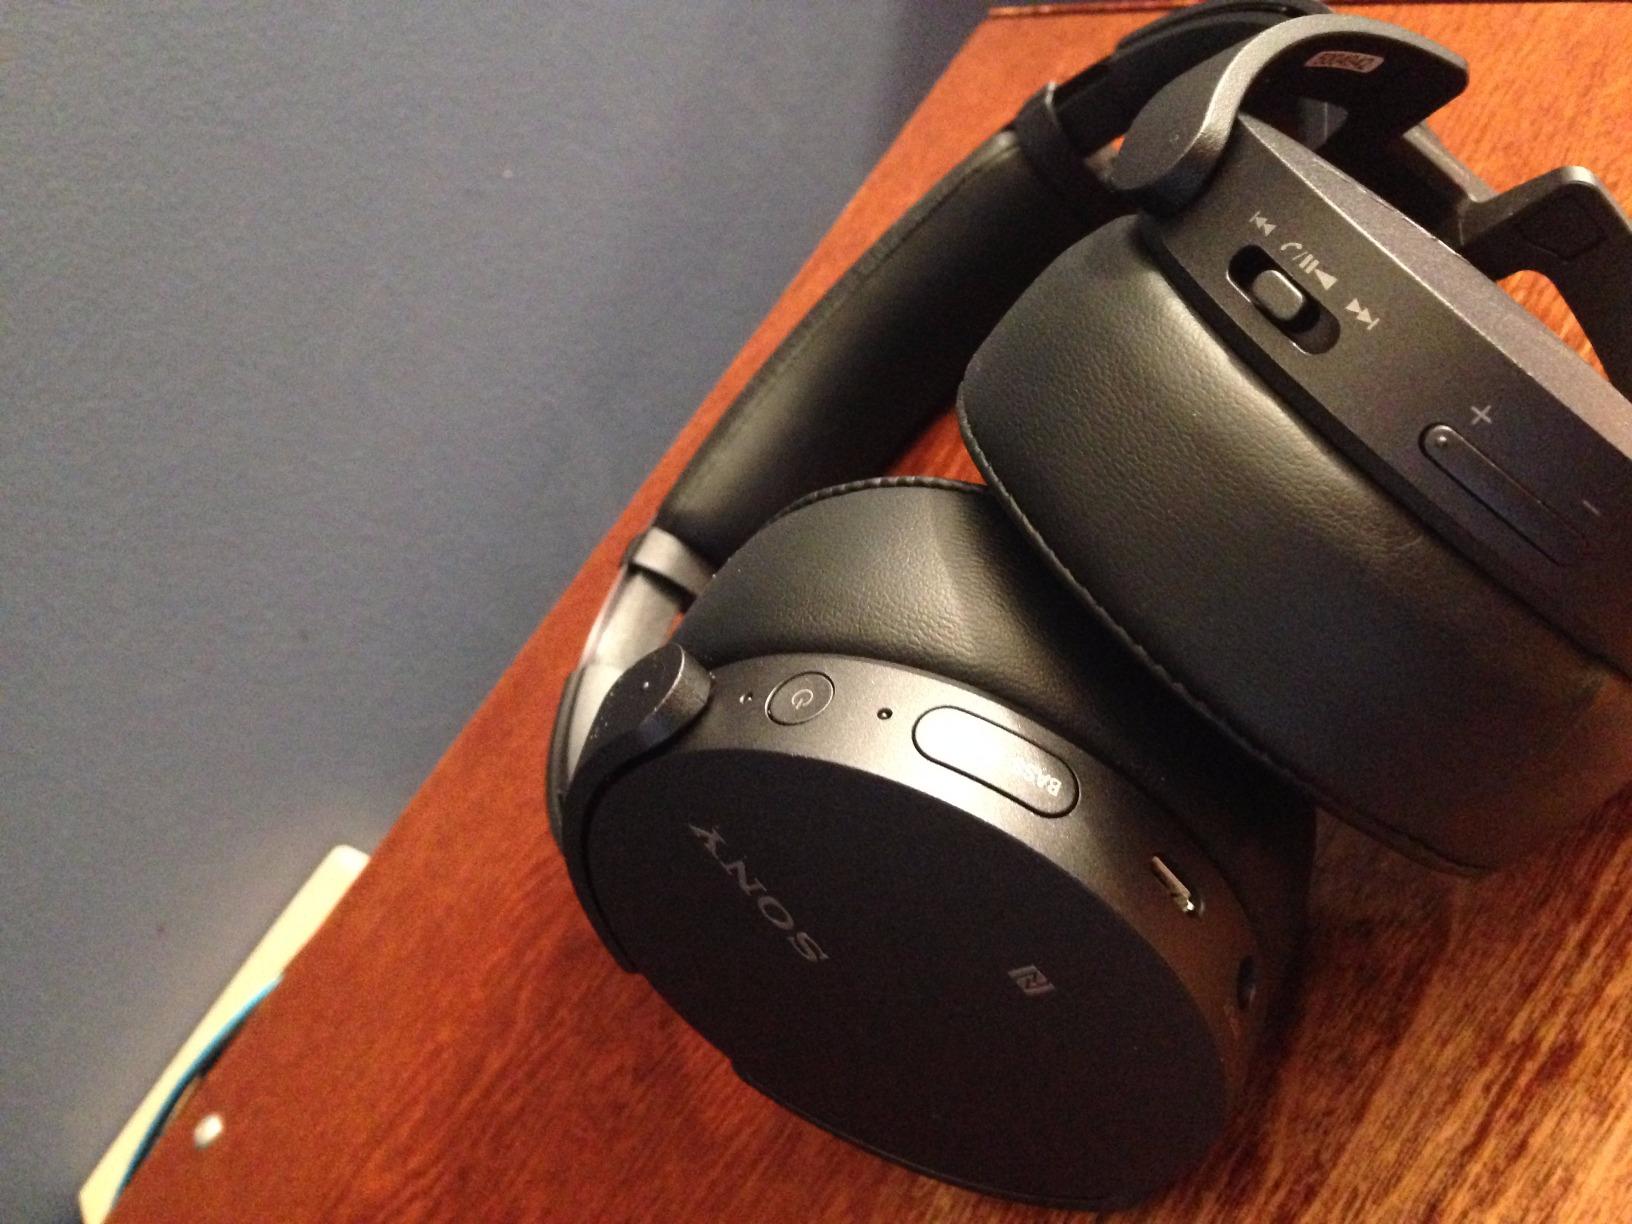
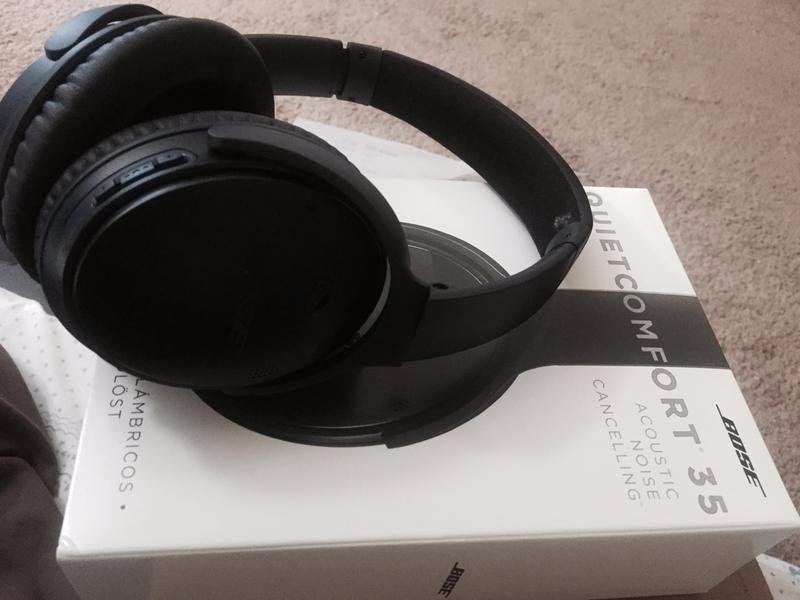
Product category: headphones
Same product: no